Balfour, Orkney

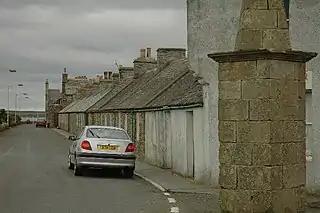
The main street of the village.

Balfour's former smithy is now home to the Shapinsay Heritage Centre, a craft shop and a cafe. The village also includes a shop and the island's only petrol pump.